Newell's Old Boys

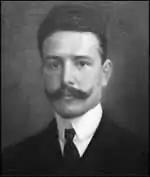
Claudio Newell, founding member of Newell's Old Boys

Club Atlético Newell's Old Boys was established on 3 November 1903. Claudio Newell was one of the founding members. Newell called teachers, pupils and alumni of the school his father had established to sign the act of foundation of the club. The name chosen paid tribute to Isaac Newell's life. The first president was Víctor Heitz.